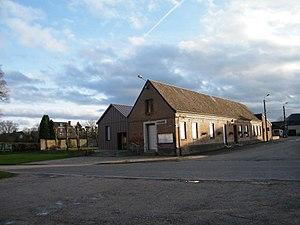
Huppy, Somme, Fr, mairie
Huppy est une commune française située dans le département de la Somme en région Hauts-de-France.